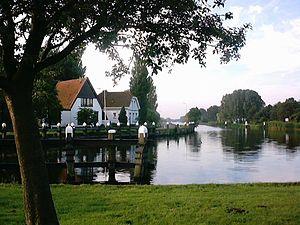
Le Canal de l'Aar est un canal de la Hollande-Méridionale.